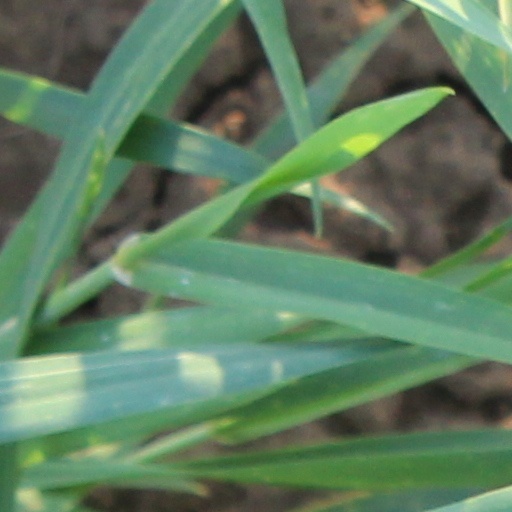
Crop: wheat